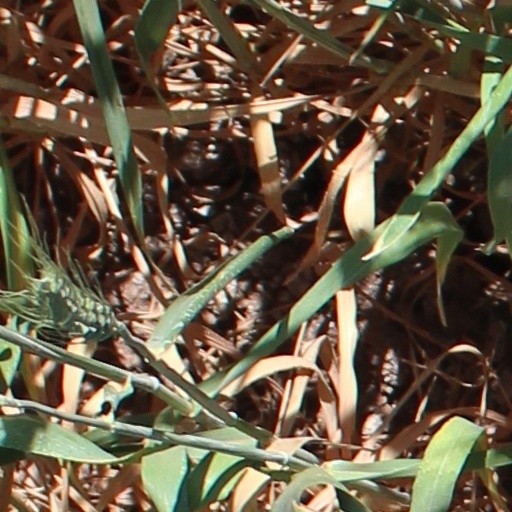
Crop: wheat